Victoria College, Jersey

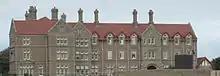
College House building was commandeered by the occupying German forces in 1940.

In early 1940 the school remained largely unaffected by the outbreak of war in Europe, and although many young Jerseymen had left the island to join the war effort, several English parents had sent their sons to board at the school, believing the Channel Islands to be the safest place in the British Isles. However, developments in the war throughout May that year and the eventual collapse of French resistance meant it became clear the island was in danger. The Channel Islands were demilitarised in the belief that this would best protect the lives of the islanders, meaning many feared the imminent occupation of the islands by German forces. While many other schools in Jersey left evacuation decisions in the hands of parents, Victoria College decided to evacuate some boys and their masters to the UK where they stayed for the remainder of World War II attending English public schools, including Shrewsbury and Bedford. However, around 130 boys and several masters remained in Jersey, and the school continued to operate during the occupation.